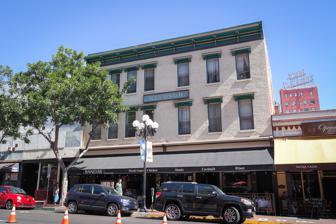
Building: Windsor Hotel (San Diego)
Country: United States of America
Year built: 1887
Historic building in San Diego, California, U.S. Windsor Hotel General information Town or city San Diego , California Country U.S. Opened 1887 The Windsor Hotel is an historic structure located at 843 4th Avenue in San Diego 's Gaslamp Quarter , in the U.S. state of California. It was built in 1887. Plaque for the building, 2016 See also List of Gaslamp Quarter historic buildings References